Netaji Subash Chandra Bose Road

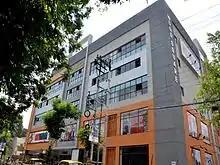
Wood Square Mall, Netaji Subhash Chandra Bose Road, Narendrapur

The various modes of transportation available along this road are private buses (80A, 205, 205A, 228, SD5, S6A, S7, S55, AC6, C49 etc.) and also mini buses (Naktala-Howrah, Harinavi-Howrah). Another major mode of transportation popular in this area are three-wheelers better known as auto-rickshaws. Cycle-rickshaws are abundant in this area as well, apart from the multitude of taxis and private vehicles traveling in the area.